Joe Namath

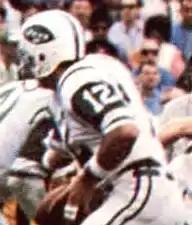
Namath running a play for the New York Jets in Super Bowl III in 1969

The high point of Namath's career was his performance in the Jets' 16–7 win over the Baltimore Colts in Super Bowl III in January 1969, shortly before the AFL–NFL merger. The first two interleague championship games had resulted in blowout victories for the NFL's Green Bay Packers, and sports writers from NFL cities insisted the AFL would take several more years to be truly competitive. The 1968 Colts were touted as "the greatest football team in history", and former NFL star and Atlanta Falcons head coach Norm Van Brocklin ridiculed the AFL before the game, saying "I'll tell you what I think about Joe Namath on Sunday night—after he has played his first pro game." Three days before the game, Namath was tired of addressing the issue in the press, and he responded to a heckler at a sports banquet in Miami with the line: "We're going to win the game. I guarantee it."